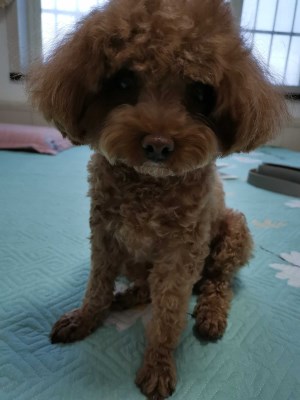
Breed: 7449-n000128-teddy